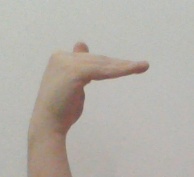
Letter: khaa